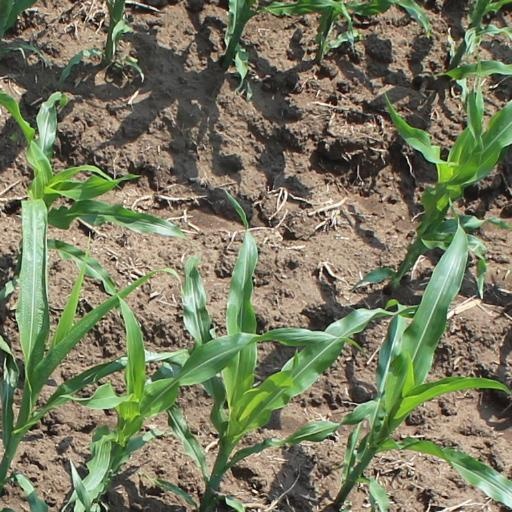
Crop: maize; corn